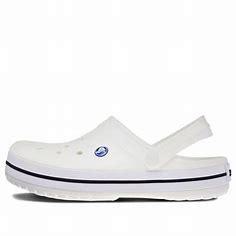
Brand: Crocs
Model: 100